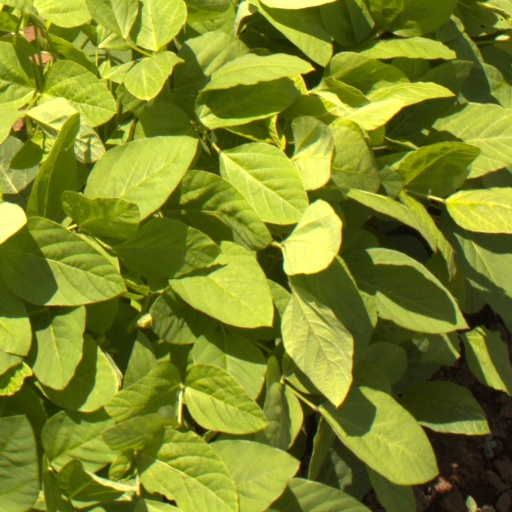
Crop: soybean